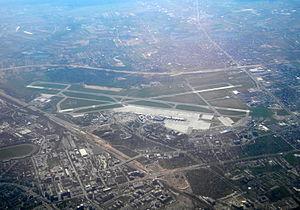
Voici une liste des aéroports les plus fréquentés en Pologne.